Fluorescence imaging

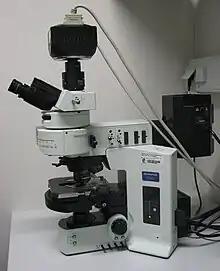
Example of fluorescence microscope with a charged-coupled device (CCD) to capture images

Overall, this form of imaging is extremely useful in cutting-edge research, with its ability to monitor biological processes. The progression from 2D fluorescent images to 3D ones has allowed scientists to better study spatial precision and resolution. In addition, with concentrated efforts towards 4D analysis, scientists are now able to monitor a cell in real time, enabling them to monitor fast acting processes.